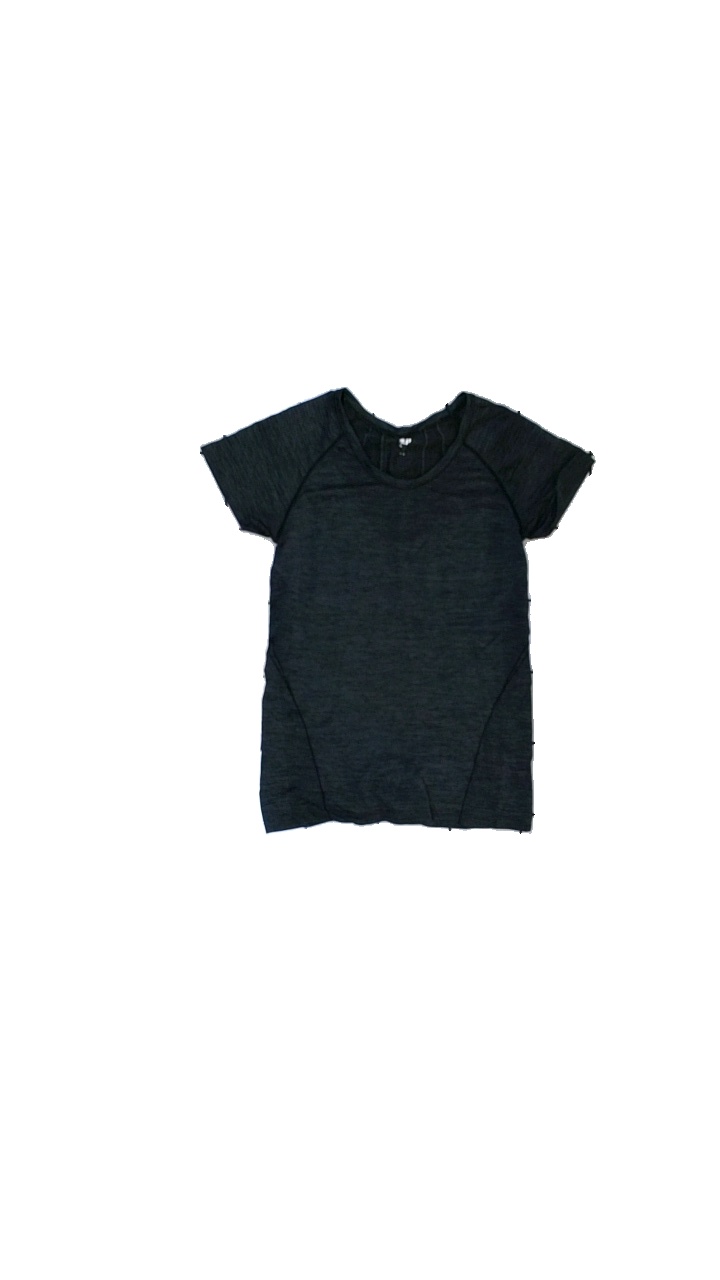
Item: Shirt (Children)
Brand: H&m
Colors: Grey
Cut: Regular, C-collar
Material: unable to scan, no tag
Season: All
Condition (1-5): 3
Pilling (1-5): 4
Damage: pilling
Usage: Reuse
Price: <50